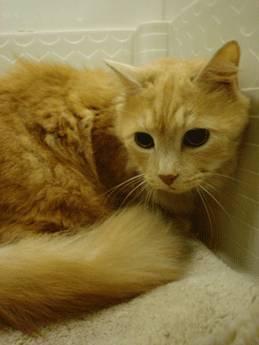
cat